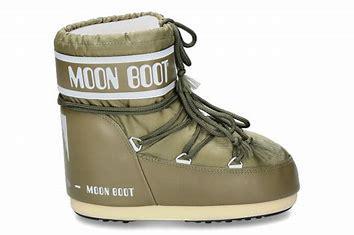
Brand: Moon
Model: Boot Moon Icon Nylon